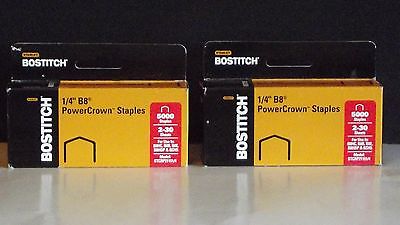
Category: stapler